Operation Barbarossa

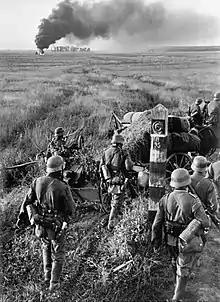
German troops at the Soviet state border marker, 22 June 1941

The importance of the delay is still debated. William Shirer argued that Hitler's Balkan Campaign had delayed the commencement of Barbarossa by several weeks and thereby jeopardised it. Many later historians argue that the 22 June start date was sufficient for the German offensive to reach Moscow by September. Antony Beevor wrote in 2012 about the delay caused by German attacks in the Balkans that "most [historians] accept that it made little difference" to the eventual outcome of Barbarossa.